Philip Pendleton Cooke

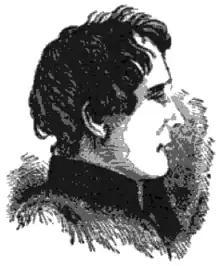

Philip Pendleton Cooke (October 26, 1816 – January 20, 1850) was an American lawyer and minor poet from Virginia.